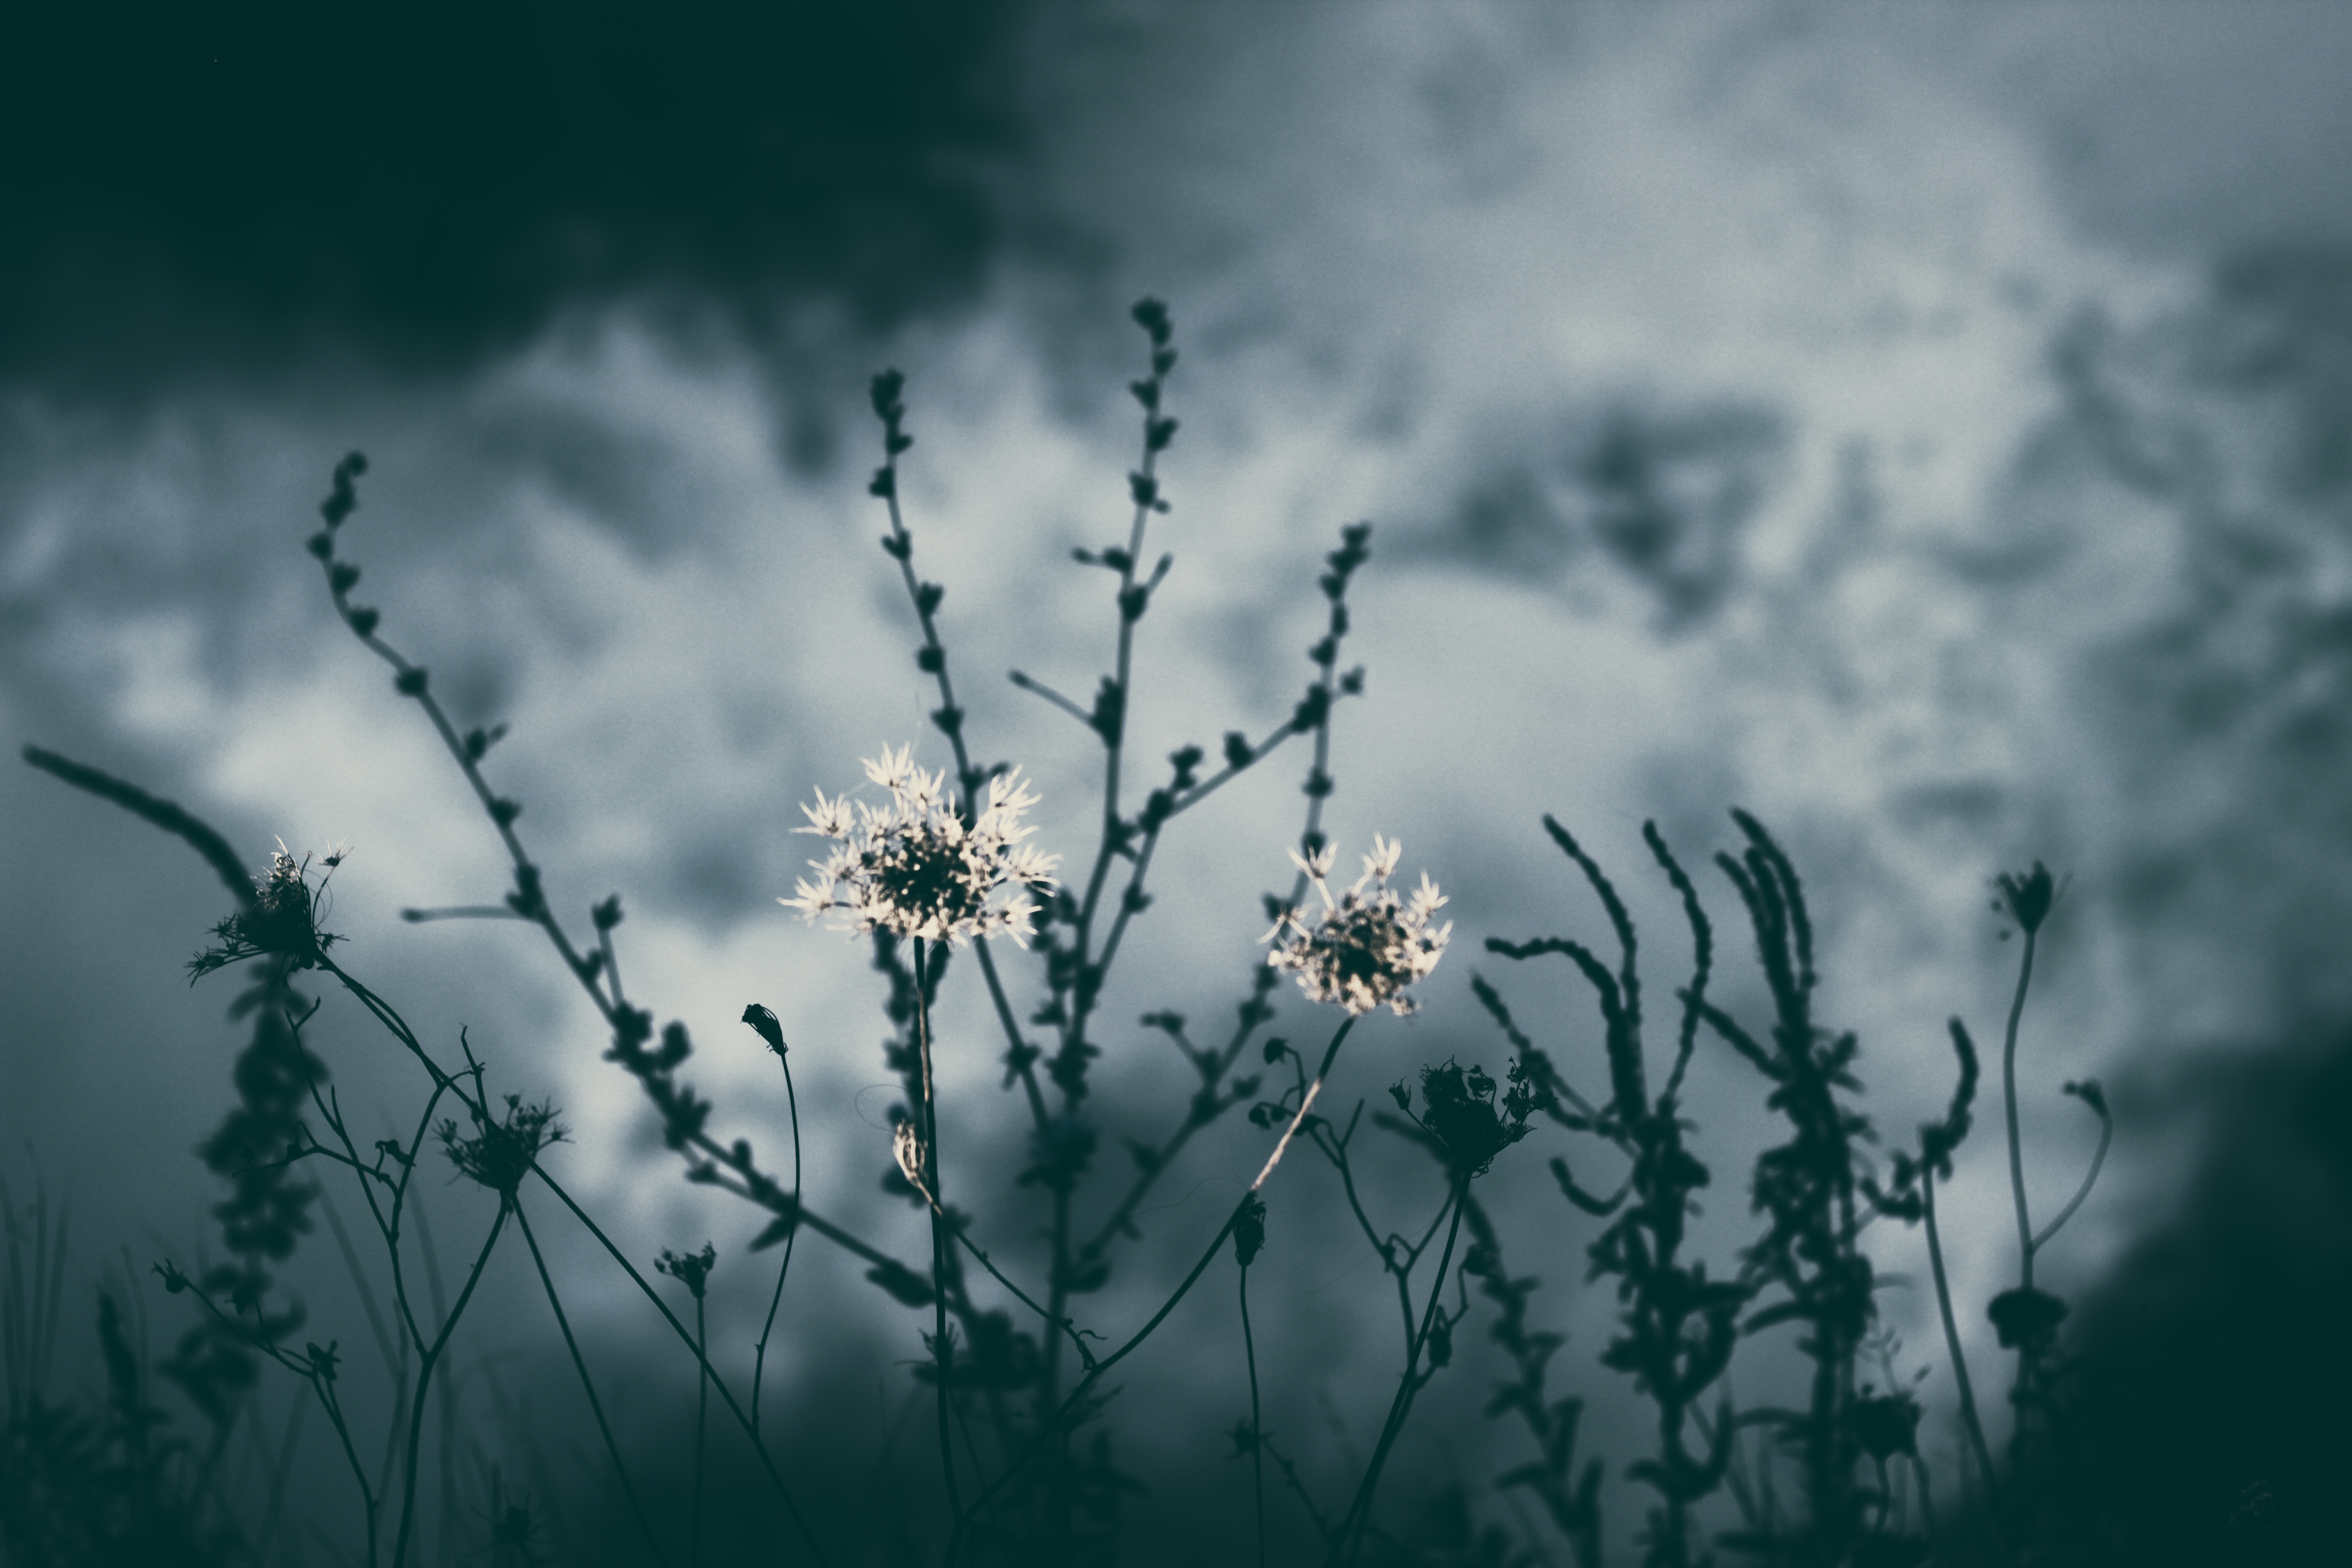
tree, water, nature, grass, branch, silhouette, blossom, cloud, plant, sky, sunlight, cloudy, morning, leaf, flower, bloom, frost, atmosphere, dark, reflection, darkness, monochrome, flora, plants, flowers, freezing, macro photography, atmospheric phenomenon, atmosphere of earth, plant stem, computer wallpaper